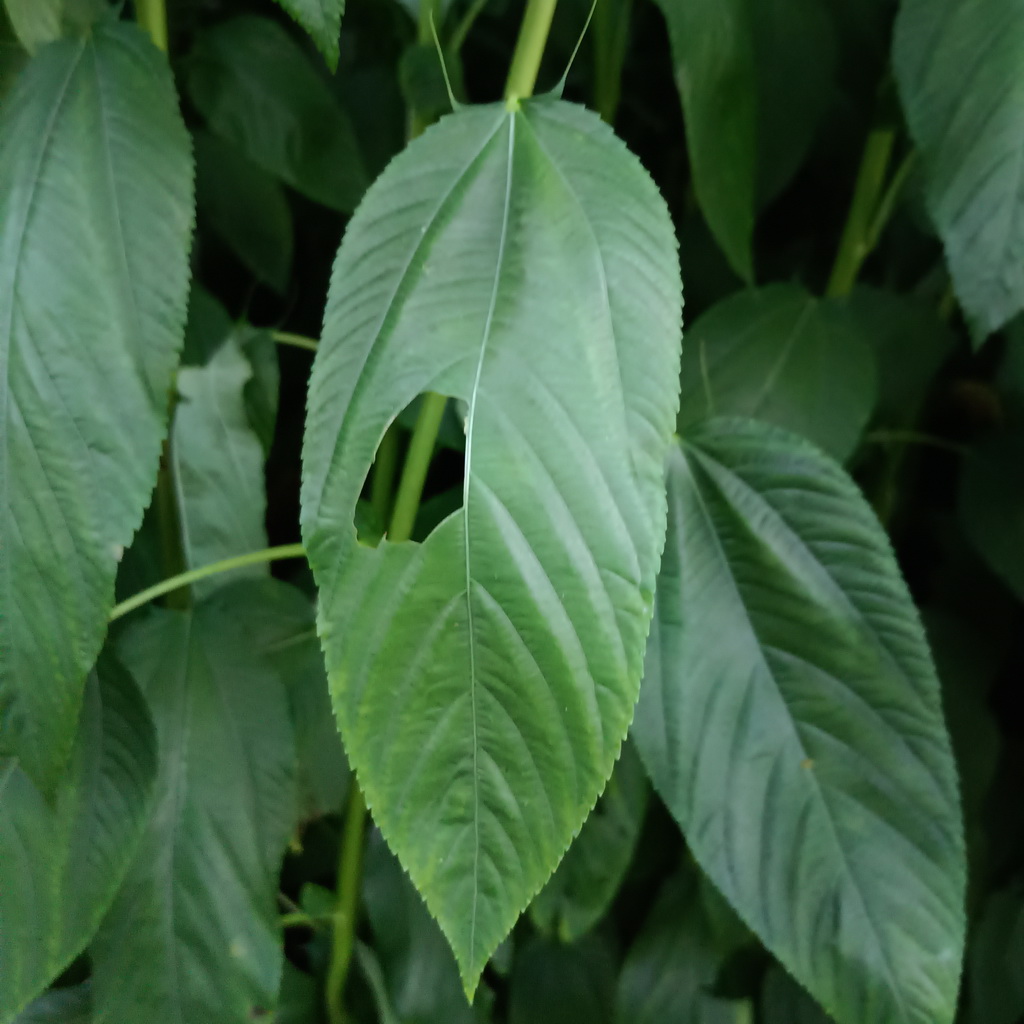
Label: Holed